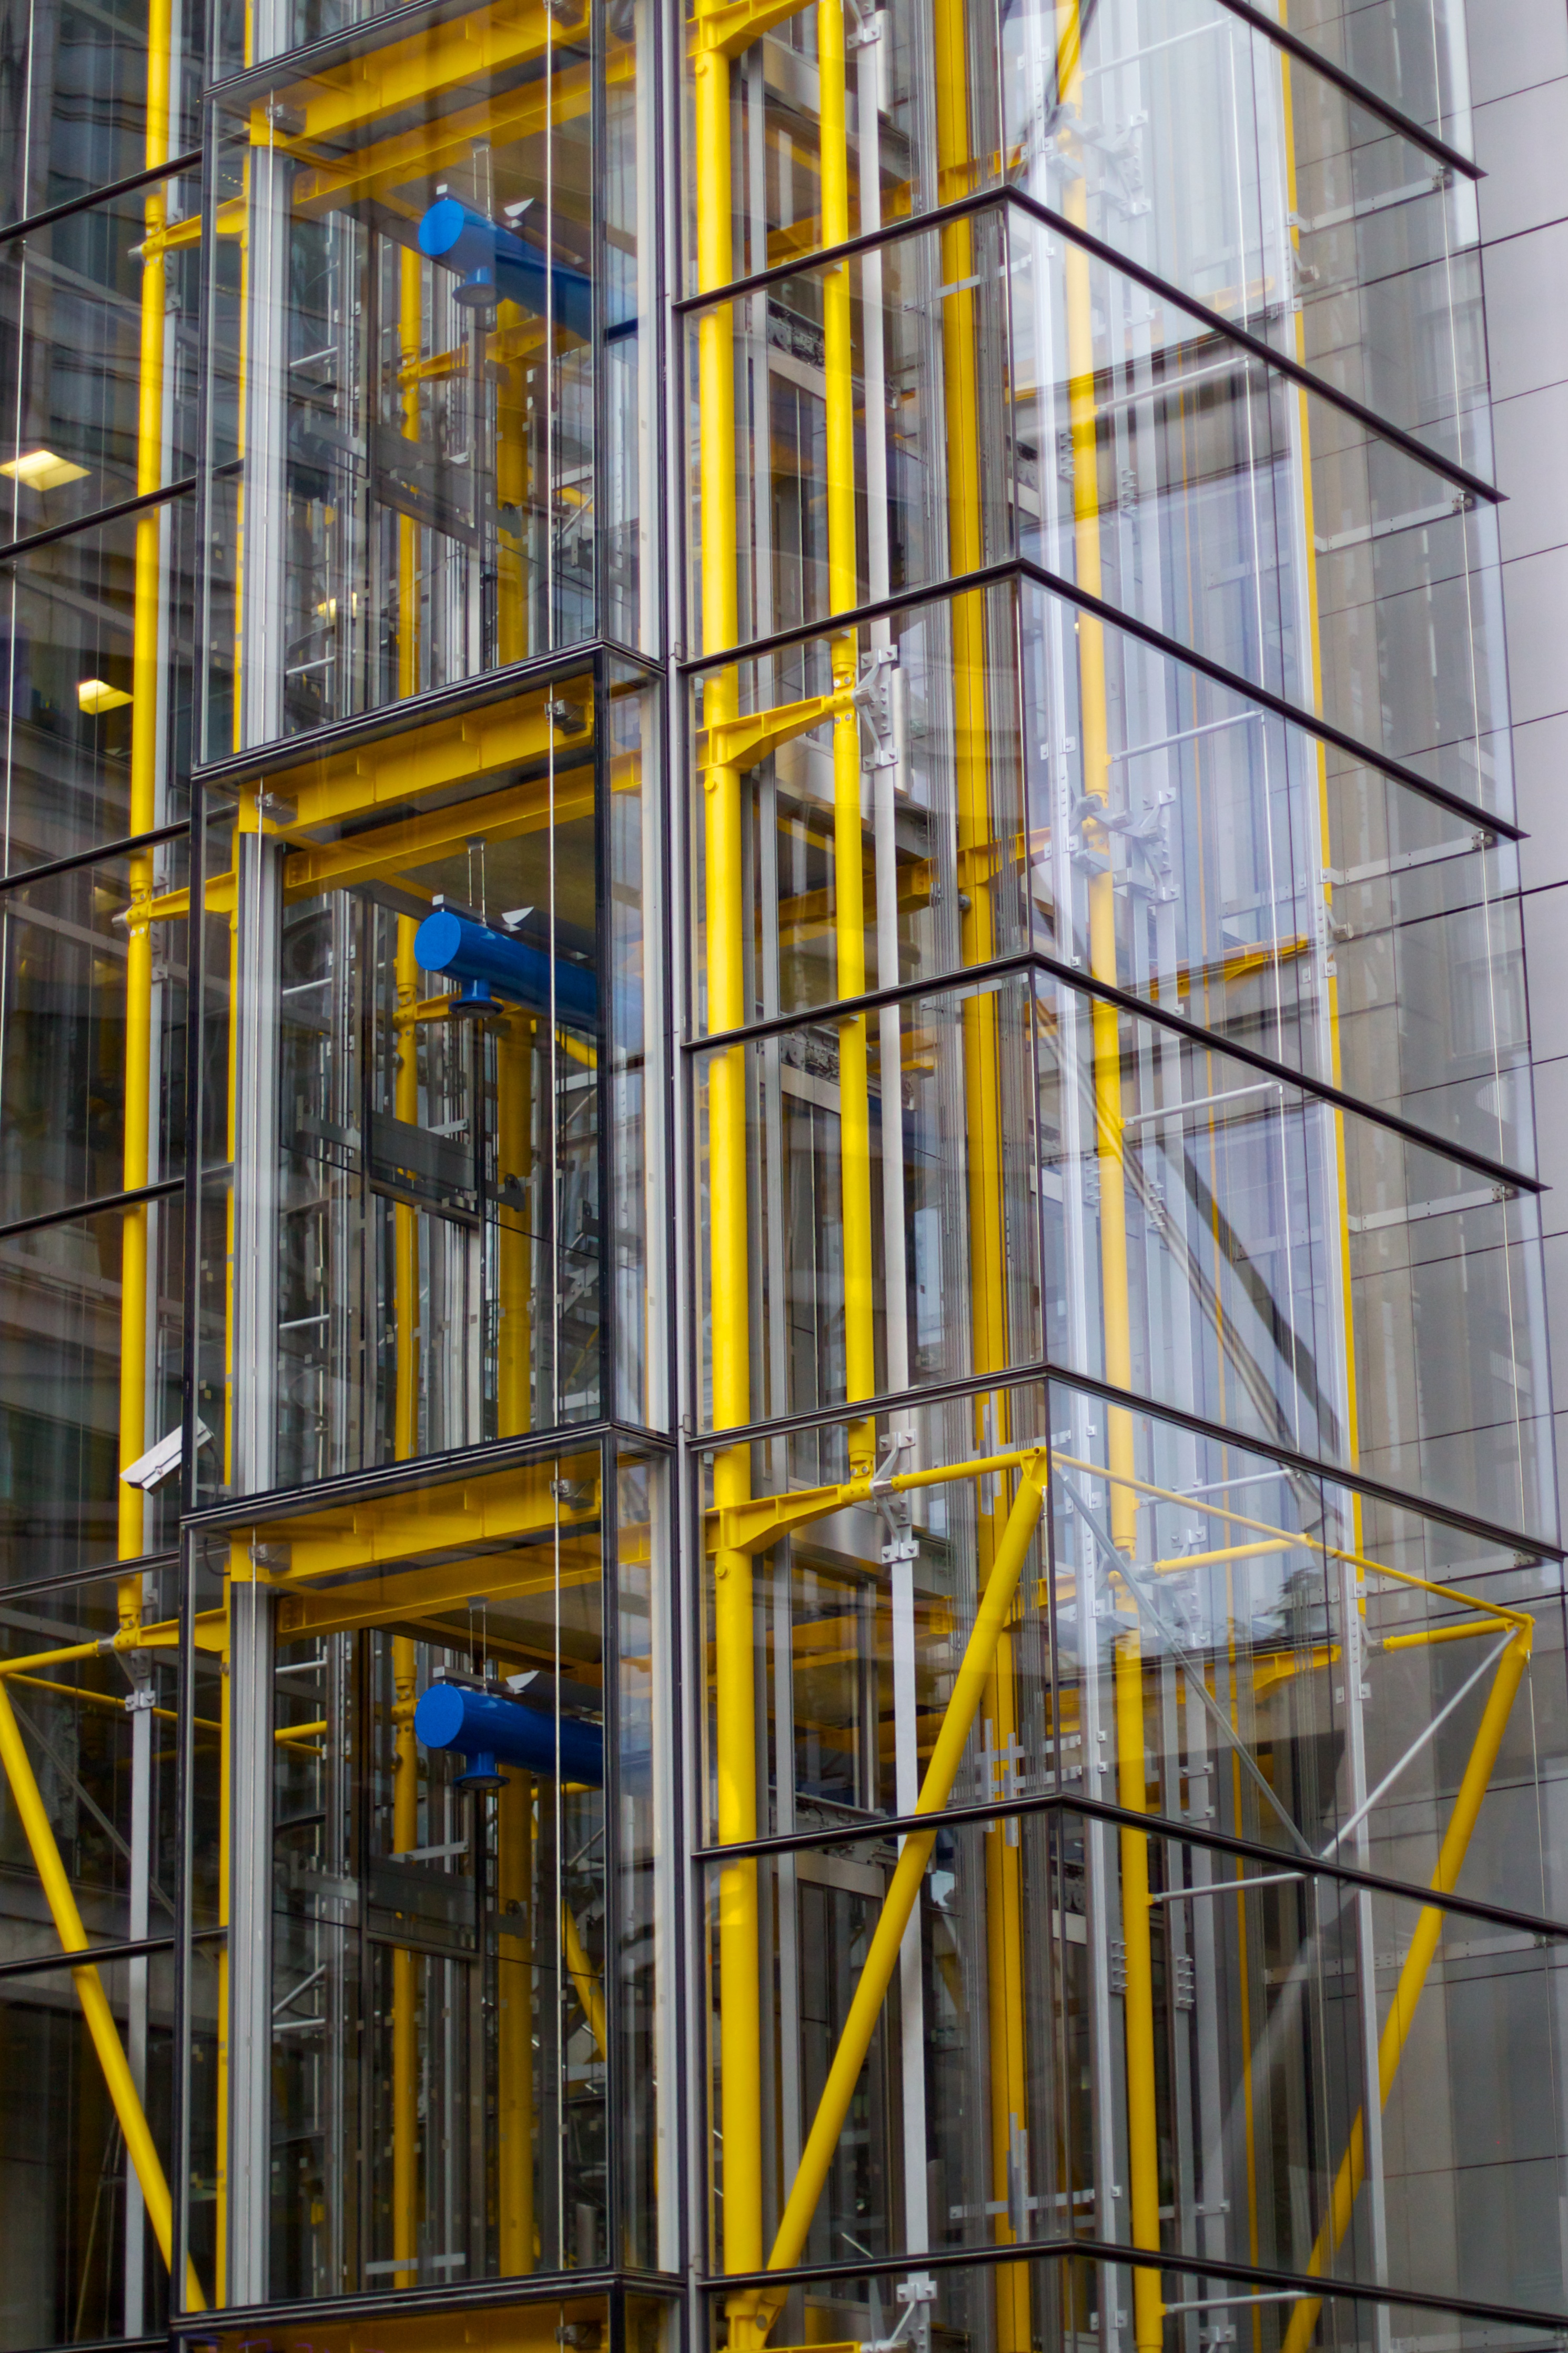
architecture, structure, glass, skyscraper, line, facade, interior design, warehouse, scaffolding